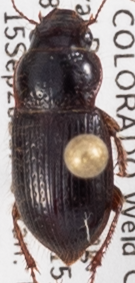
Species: Piosoma setosum
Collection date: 2021-09-15
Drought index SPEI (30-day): -0.83
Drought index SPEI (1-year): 0.142
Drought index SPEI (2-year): -0.71